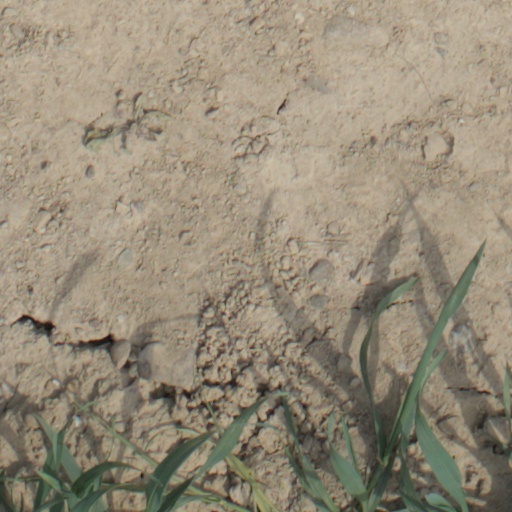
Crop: wheat